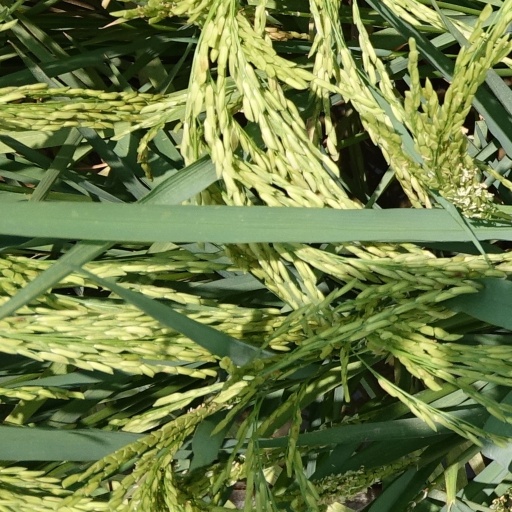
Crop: rice